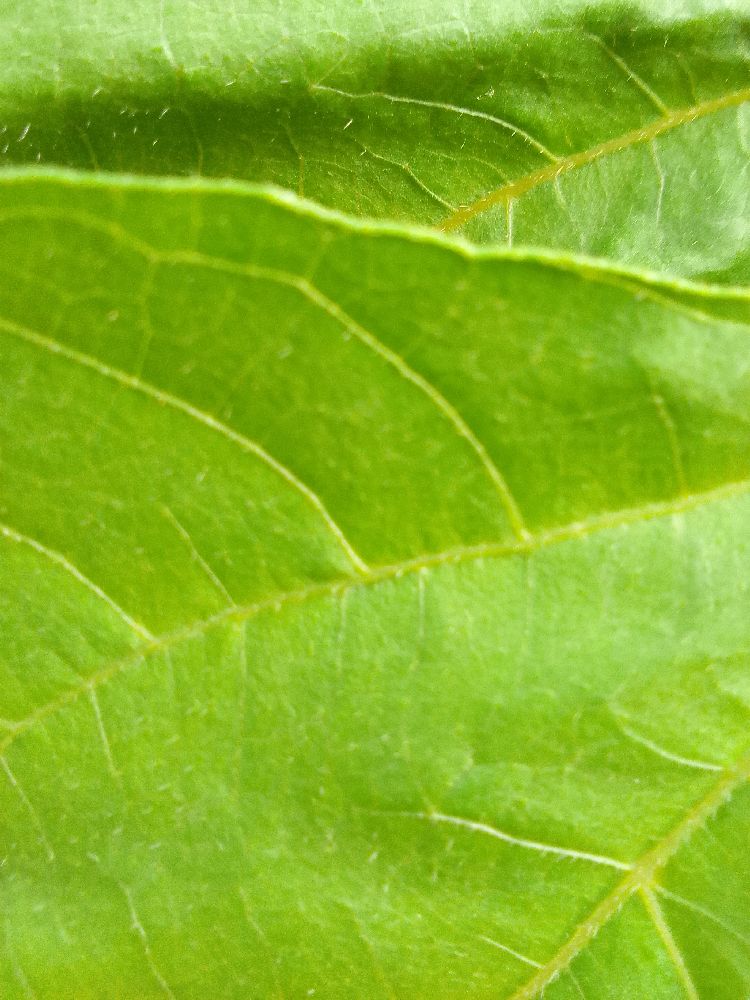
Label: healthy